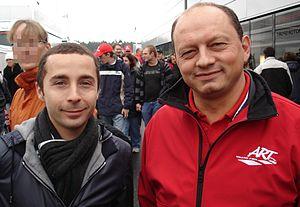
ART Grand Prix est une écurie française de GP2, GP3, et de DTM, basée dans l'Yonne à Villeneuve-la-Guyard.